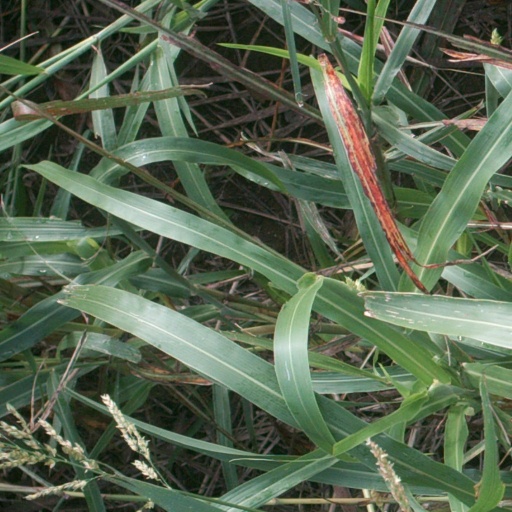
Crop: sorghum